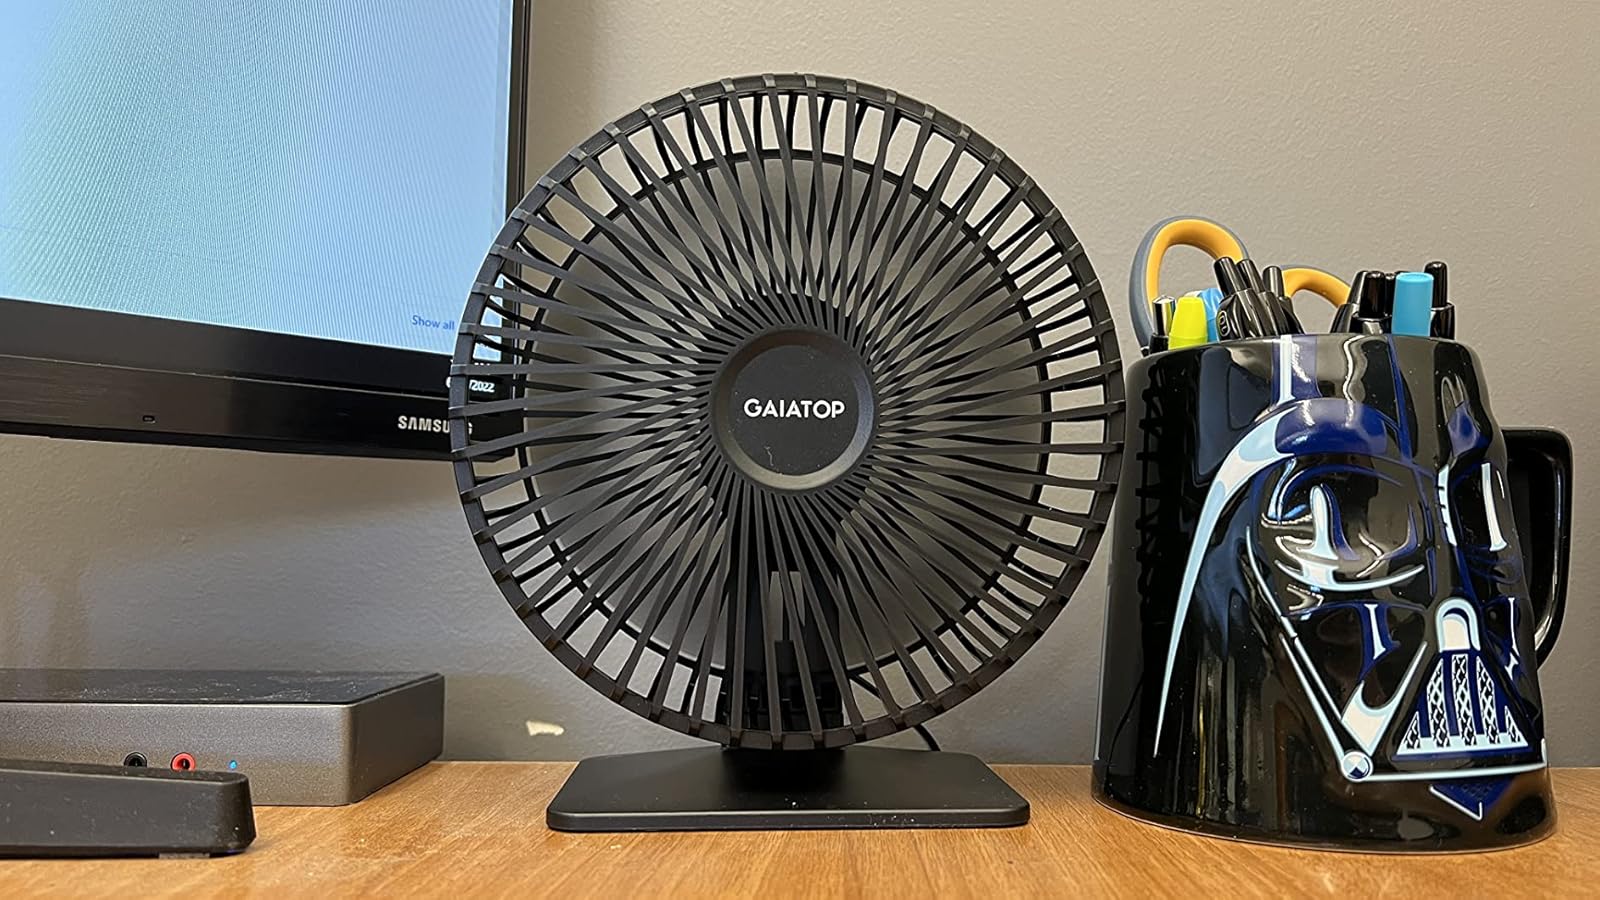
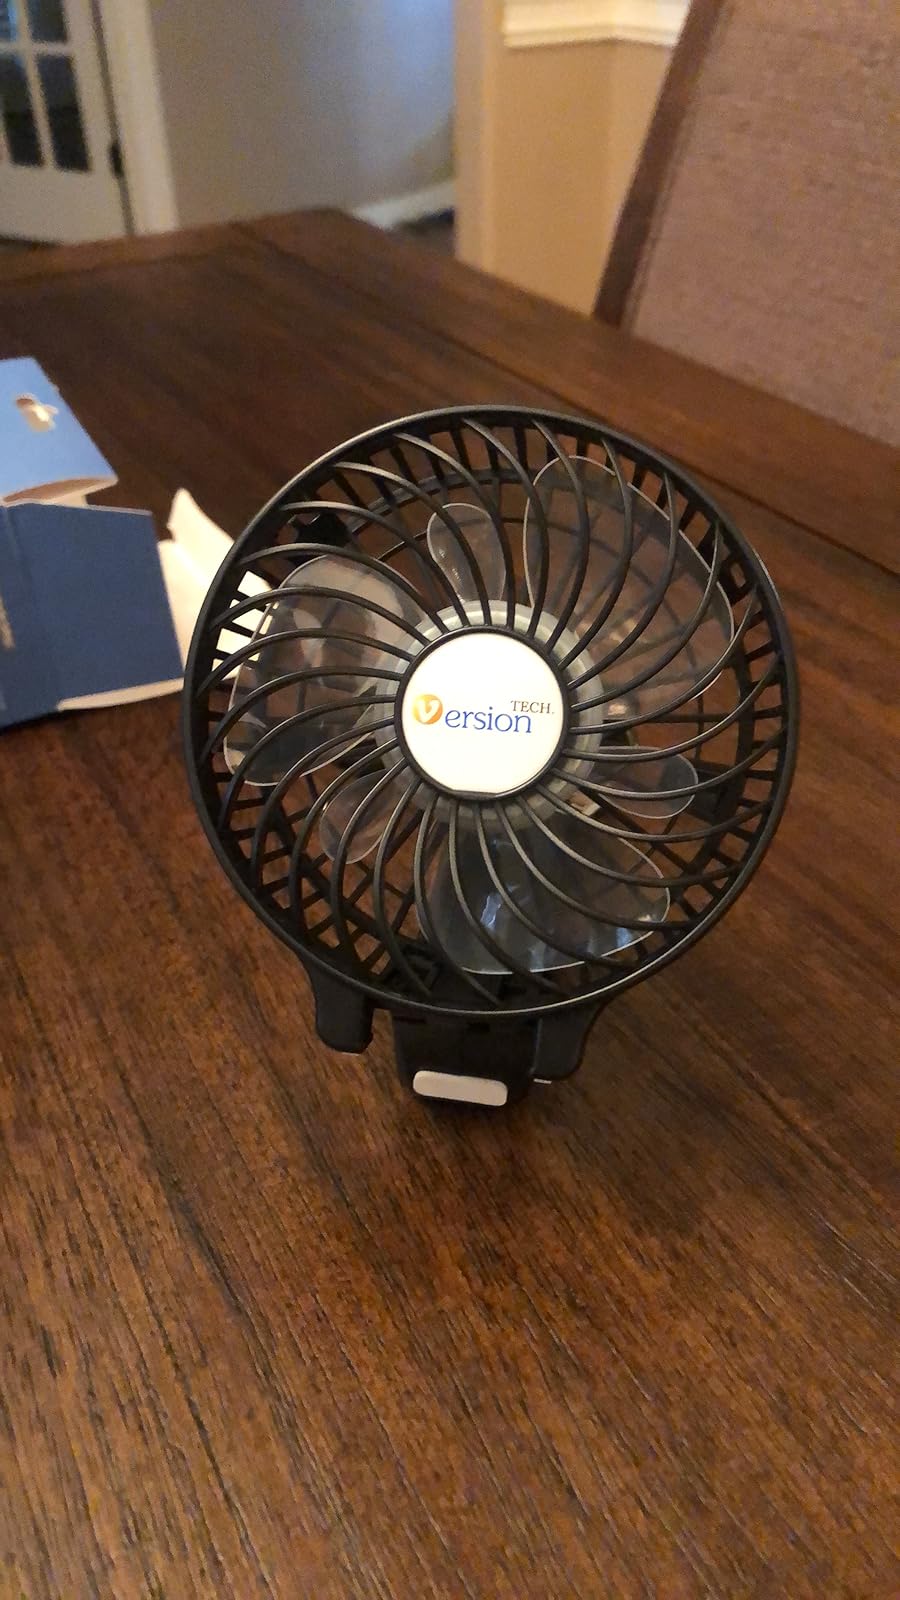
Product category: fan
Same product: no